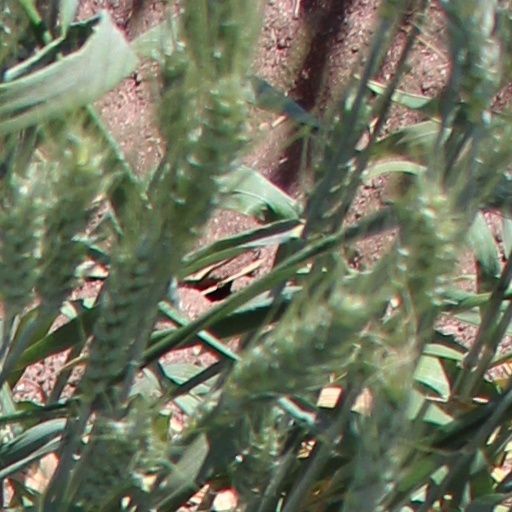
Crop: wheat